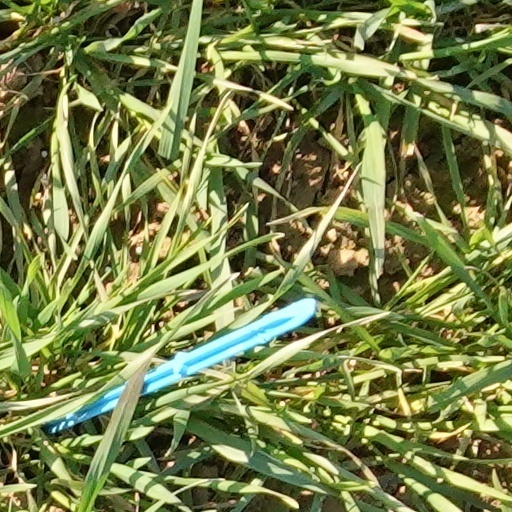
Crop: wheat